Frederic Stanley Dunn

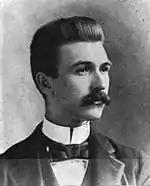
Harvard graduation photo, 1894

Born in Eugene, Oregon, on August 3, 1872, Dunn was the son of Francis Berrian Dunn and Christiann Cecilia (née Christian) Dunn. He was on the roll of honor in 1879 for being "neither absent nor tardy during the month." He received A.B. degrees from UO (1892) and Harvard University (1894); he earned A.M. degrees from UO (1898) and Harvard (1903).